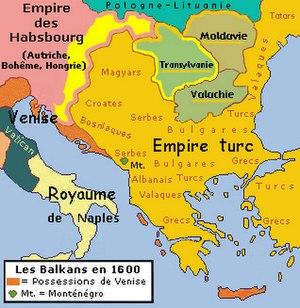
Carte des Balkans en 1600
L'histoire de la Croatie est marquée par une alternance entre périodes d'indépendance et périodes d'intégration dans un État multinational.
L’Albanie est une république d’Europe du Sud, à l’ouest de la péninsule des Balkans, avec une ouverture sur la mer Adriatique et sur la mer Ionienne. Le pays a une frontière au nord avec le Monténégro, au nord-est avec le Kosovo, à l’est avec la république de Macédoine et au sud avec la Grèce.
Cet article présente les faits saillants de l'histoire de la ville de Sarajevo, la capitale et la plus grande ville de Bosnie-Herzégovine.
Le Monténégro, bien qu'étant le dernier État à avoir obtenu en Europe son indépendance, possède une longue histoire de plusieurs siècles.
Les guerres ottomanes en Europe sont les guerres qui, après la chute de Constantinople, ont opposé l’Empire ottoman en expansion au nord et à l'ouest, à l’Europe chrétienne du XIVᵉ siècle au XVIIIᵉ siècle.
L'Histoire de la Hongrie remonte au haut Moyen Âge, lorsque la plaine de Pannonie est colonisée par les Magyars, un peuple nomade venu du centre-nord de la Russie actuelle. En 895 est fondée une principauté, puis en 1000 le royaume de Hongrie qui existe jusqu'en 1946 à l'exception d'un court intermède républicain entre 1918 et 1919. Au sortir de la Seconde Guerre mondiale, la République est de nouveau proclamée. Elle devient une République populaire après la prise du pouvoir par les communistes. En 1956, le régime est fortement ébranlé par l'insurrection de Budapest, mais se maintient grâce à l'aide des Soviétiques. En 1989, au moment de la chute des régimes communistes en Europe, la Hongrie met fin au régime de parti unique et adopte la démocratie.
L'histoire de la Macédoine du Nord, petit État du sud des Balkans, commence, au sens strict, lors de son indépendance vis-à-vis de la République fédérative socialiste de Yougoslavie en 1991. Dans un sens plus large, l'histoire de la « Macédoine », dont traite le présent article, concerne un ensemble géographique et historique bien plus vaste, habité par de nombreux peuples au cours du temps. Le territoire ainsi désigné a maintes fois changé de forme et fut inclus dans divers États successifs. La république actuelle n'occupe que le tiers du royaume antique. Elle regroupe la majorité des Slaves macédoniens, parlant une langue slave, également présente en Bulgarie du sud-ouest et en Grèce du nord, et linguistiquement proche du bulgare. La République de Macédoine du Nord abrite aussi des minorités albanaises, valaques et tsiganes.
Par différence de l’histoire naturelle de la péninsule, l’histoire des Balkans concerne les humains de cette région. Elle a produit de fortes convergences génétiques, culturelles et linguistiques. Cette riche histoire humaine est pourtant l’objet d’une multitude de revendications et de controverses nationalistes dues à la « balkanisation » voulue et inaugurée en 1878 par le Congrès de Berlin pour diviser la péninsule en petites puissances rivales, processus qui a fait dire à Winston Churchill : « la région des Balkans a tendance à produire plus d’histoire qu'elle ne peut en consommer ».
Cet article relate les faits saillants de l'histoire de la Bosnie-Herzégovine, un pays d'Europe du Sud situé dans la péninsule des Balkans.